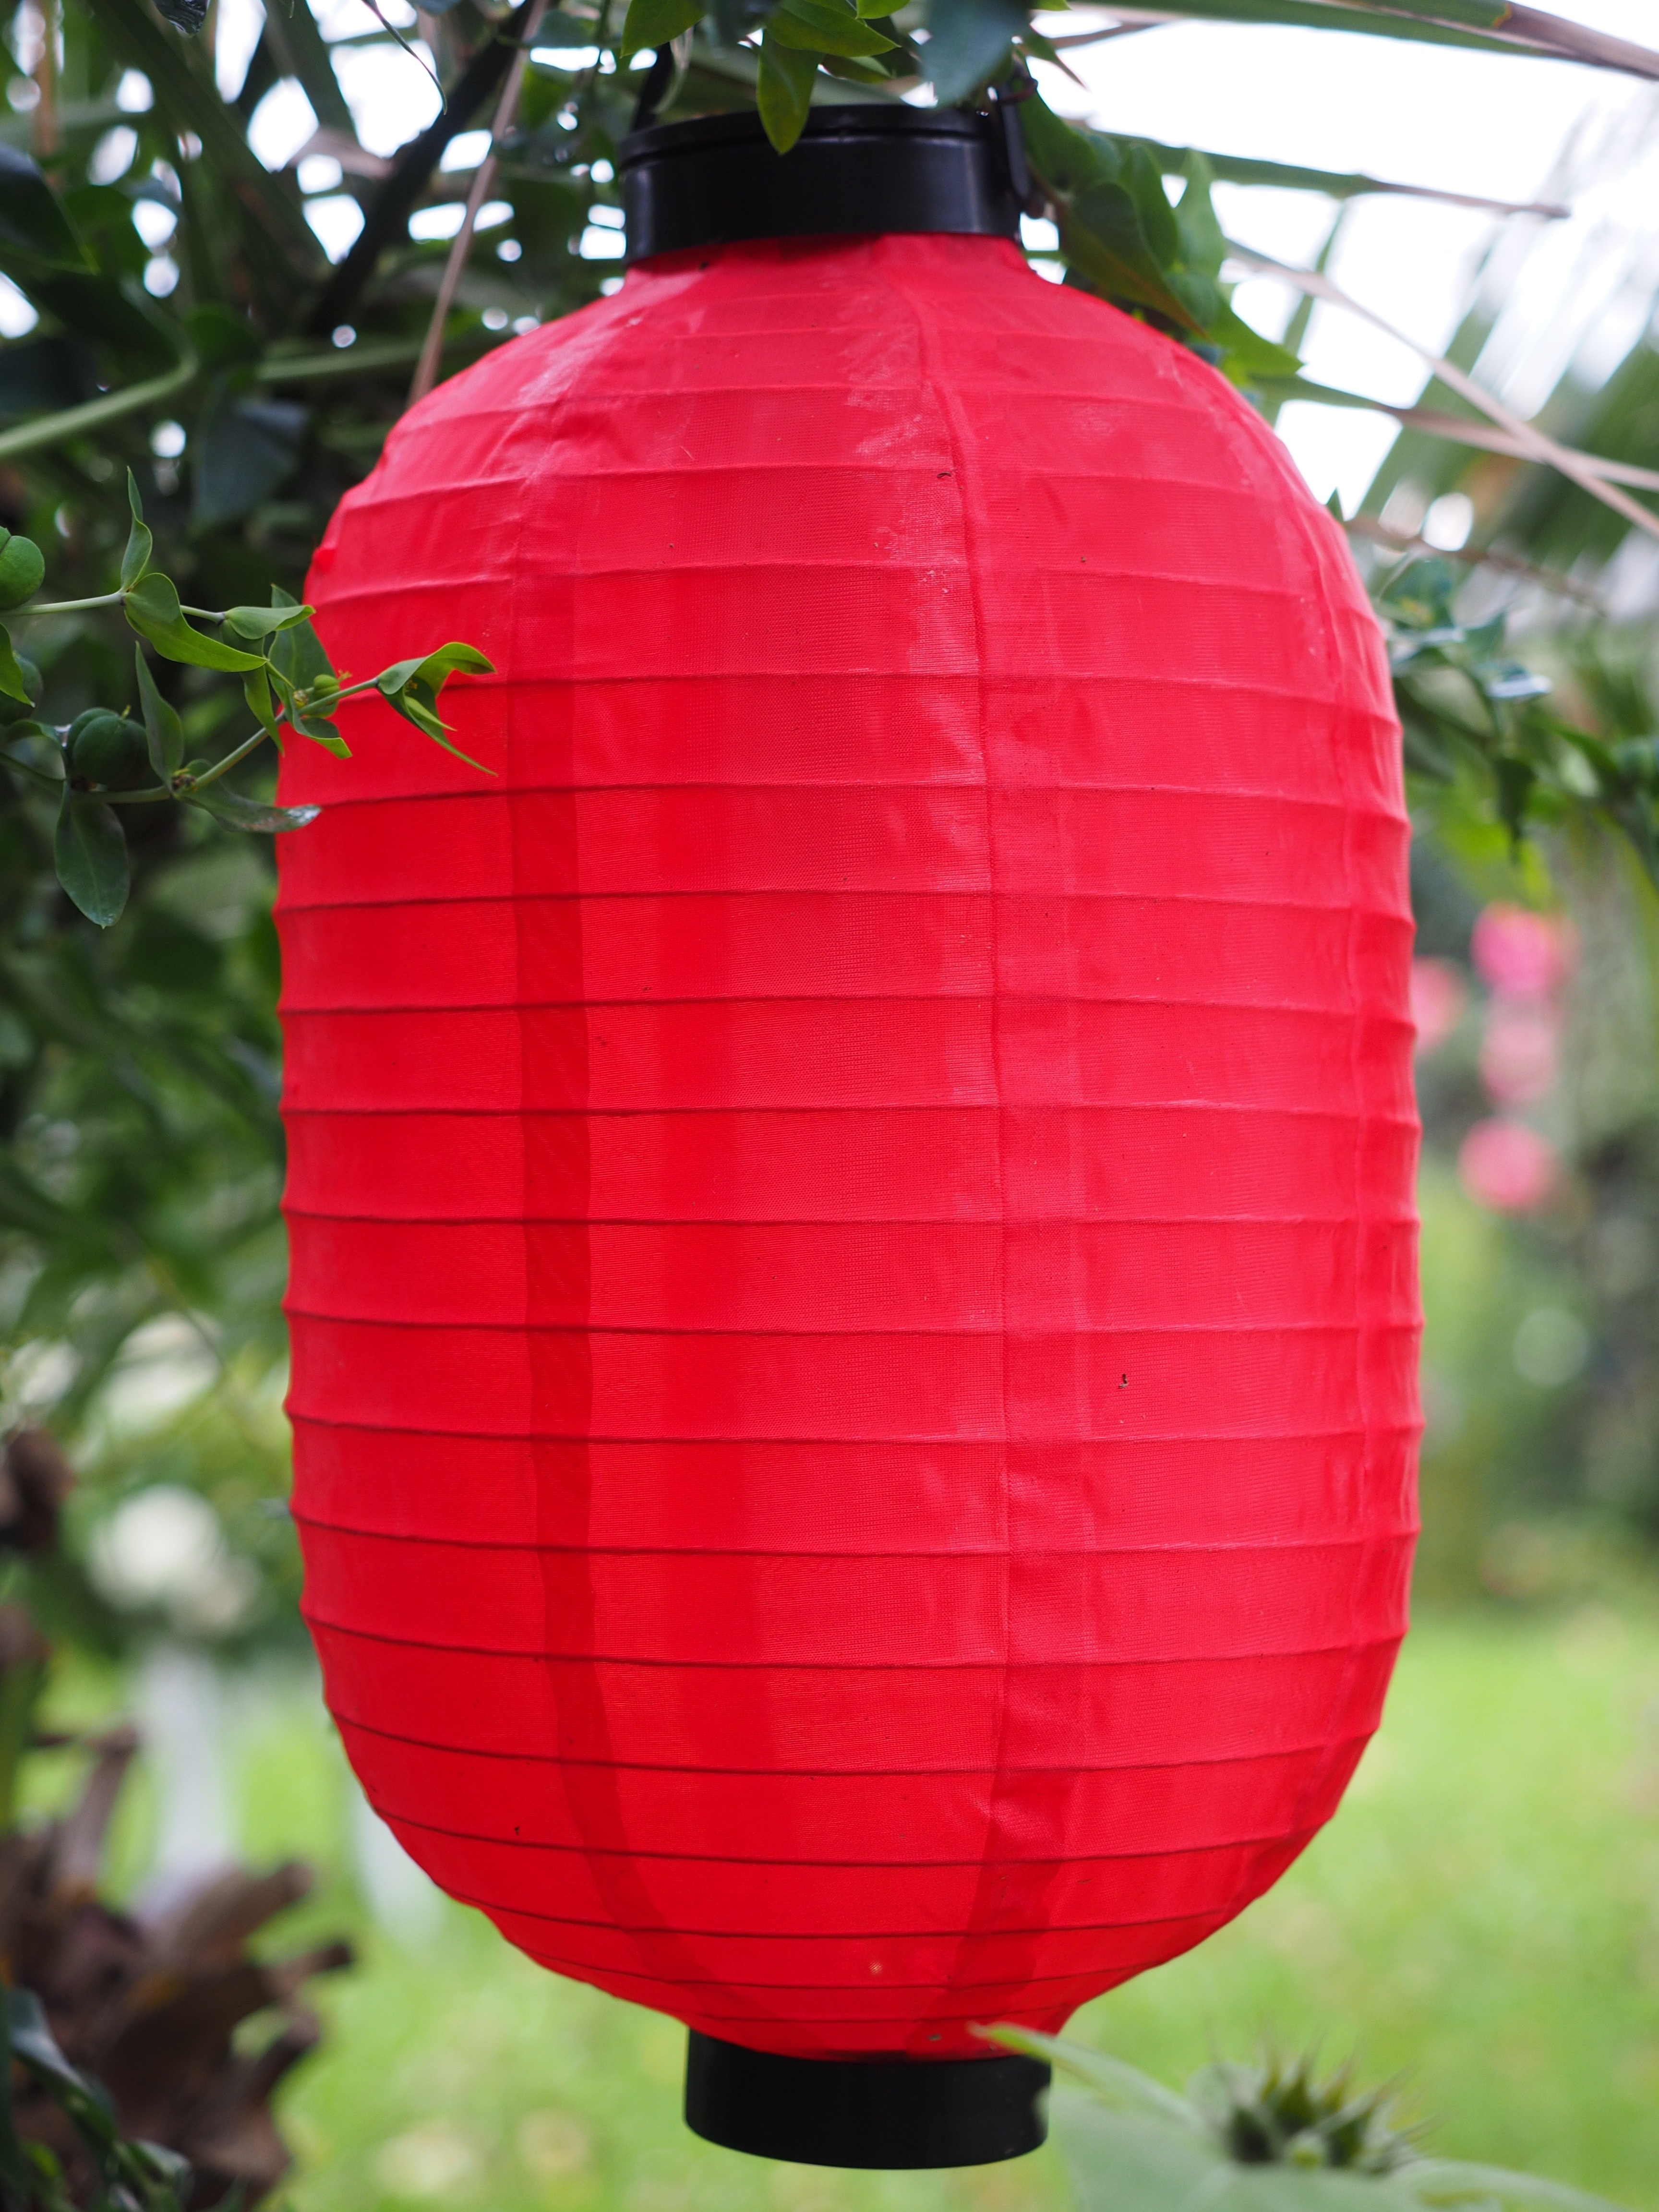
light, leaf, flower, lantern, paper lantern, red, garden, lighting, bulbs, lampion, gartendeko, garden decoration, light source, man made object, light body